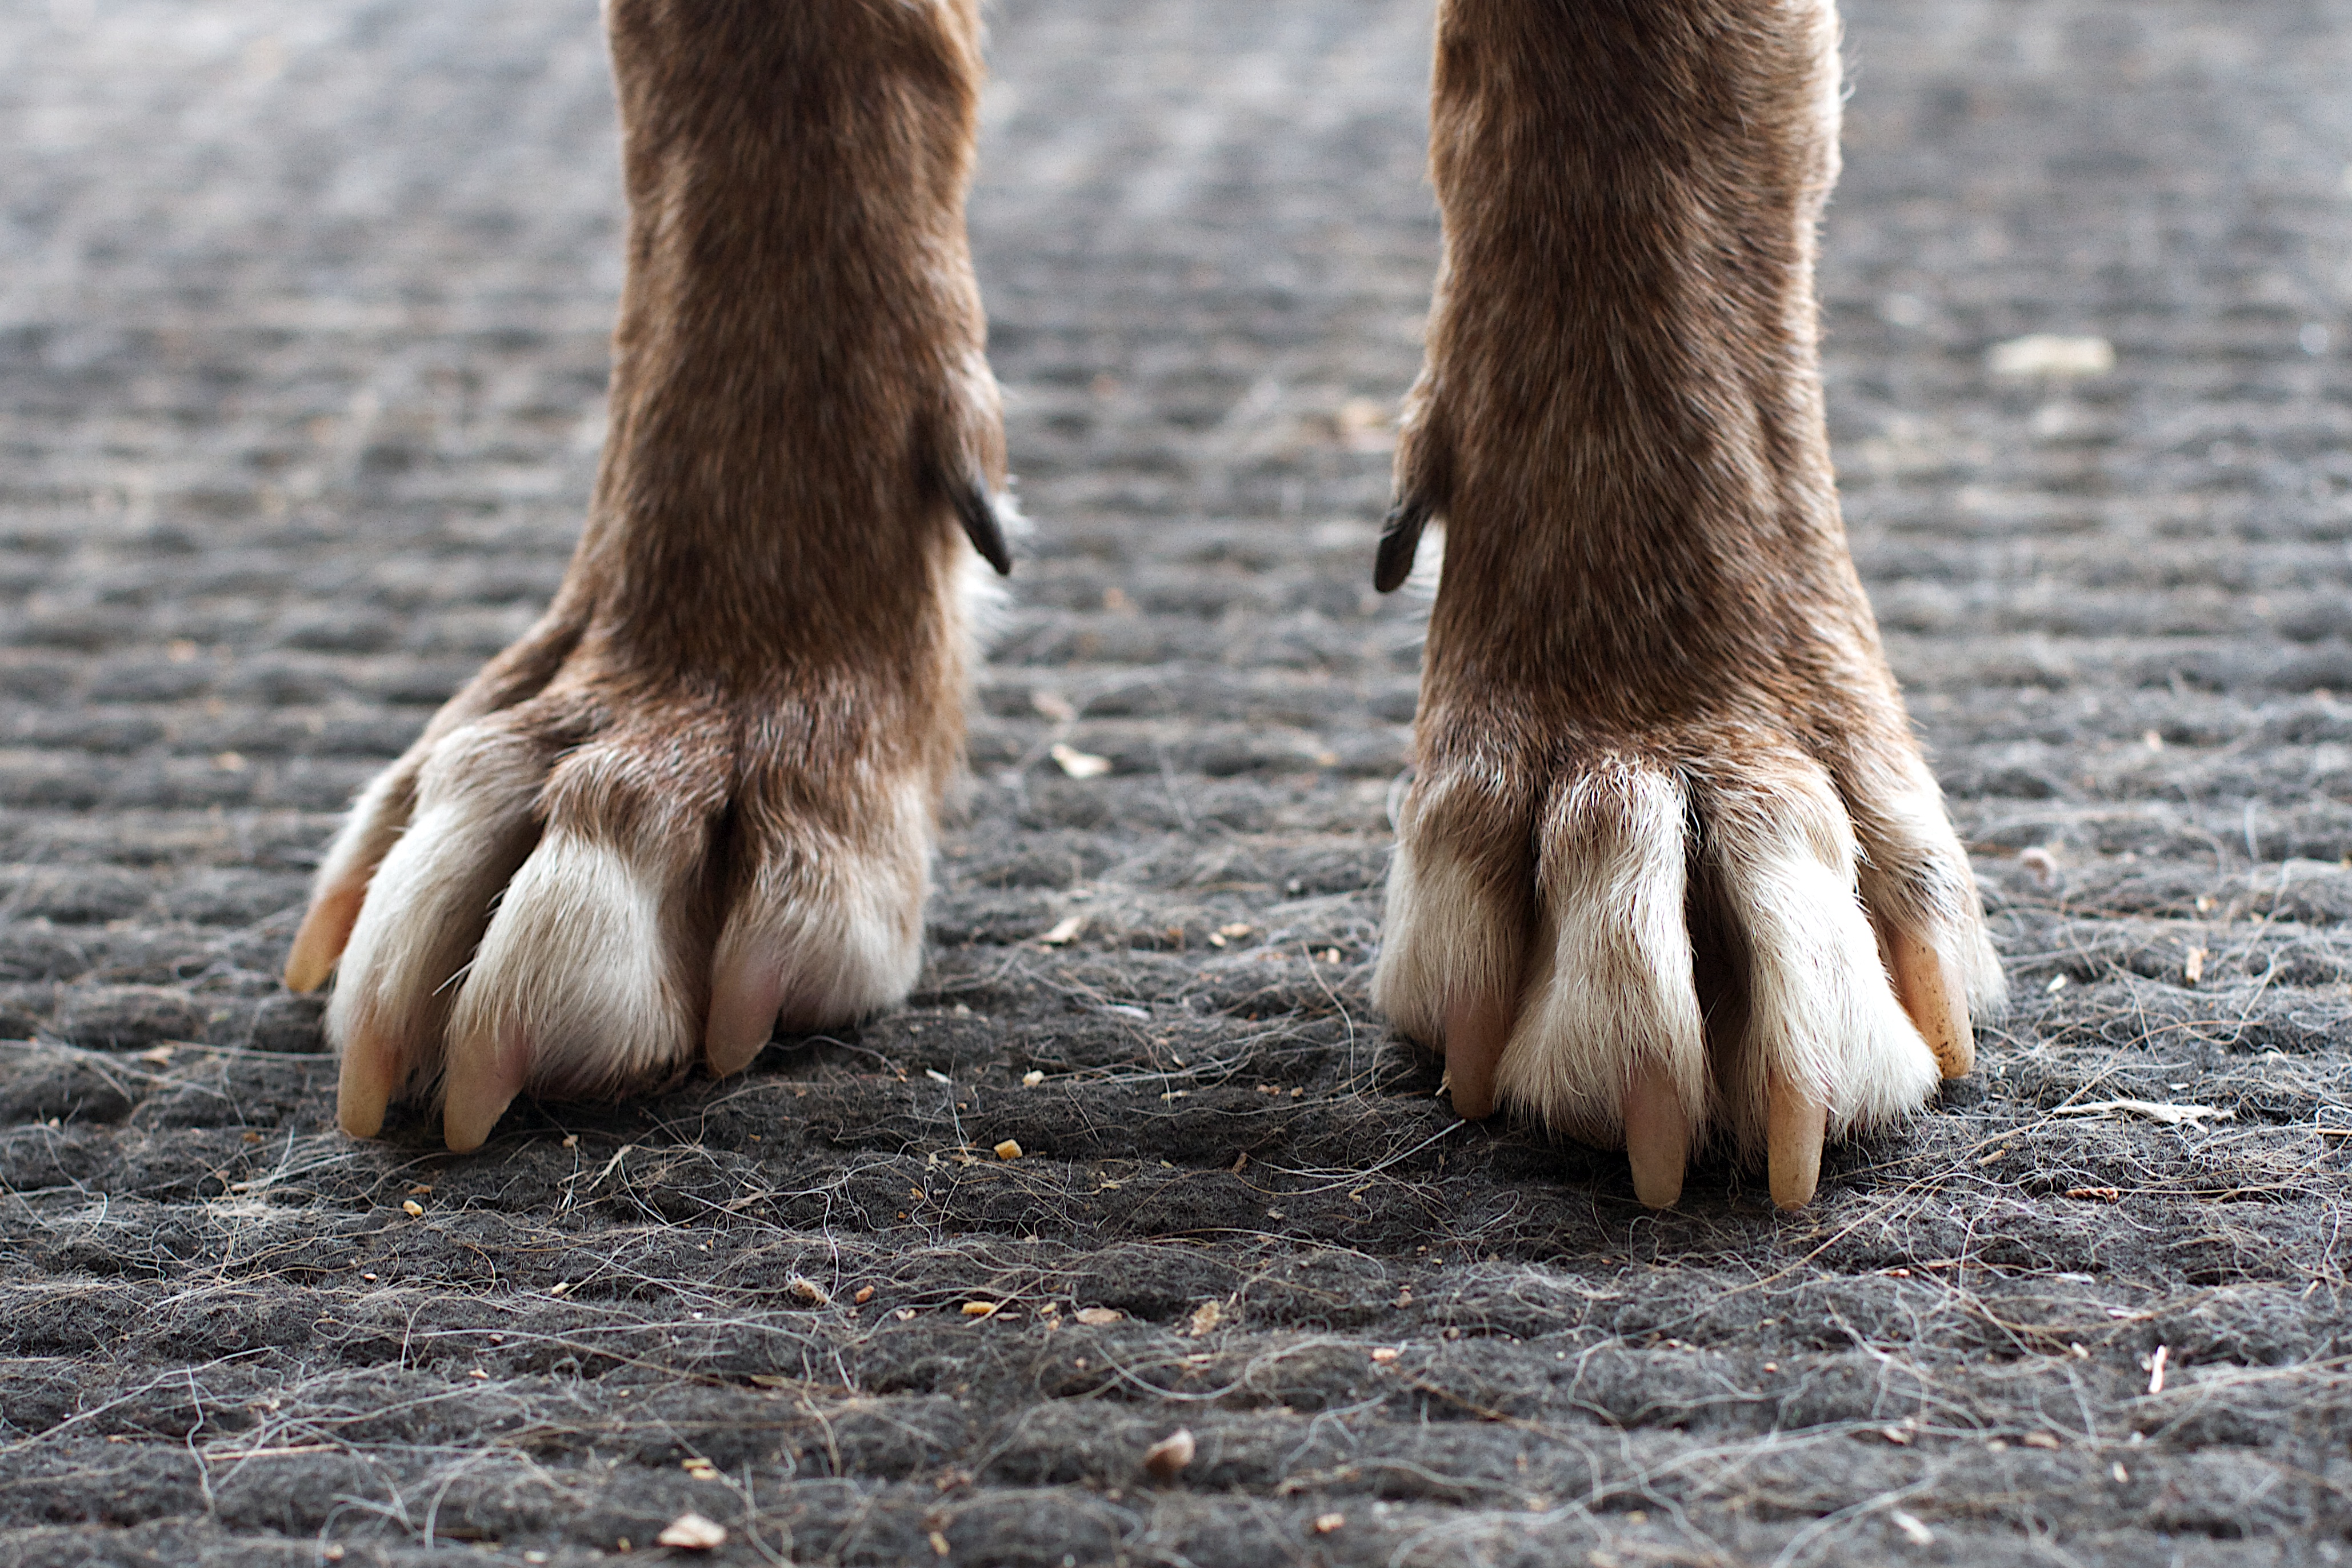
hand, wood, dog, wildlife, leg, fur, mammal, material, close up, skin